Victor Carlhian

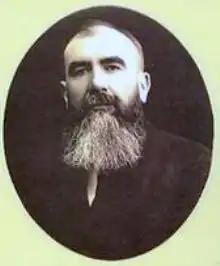

Victor Carlhian (1875 – 13 September 1959) was a French manufacturer who was involved in various ecumenical Christian societies, published a review and published Christian and moral tracts.